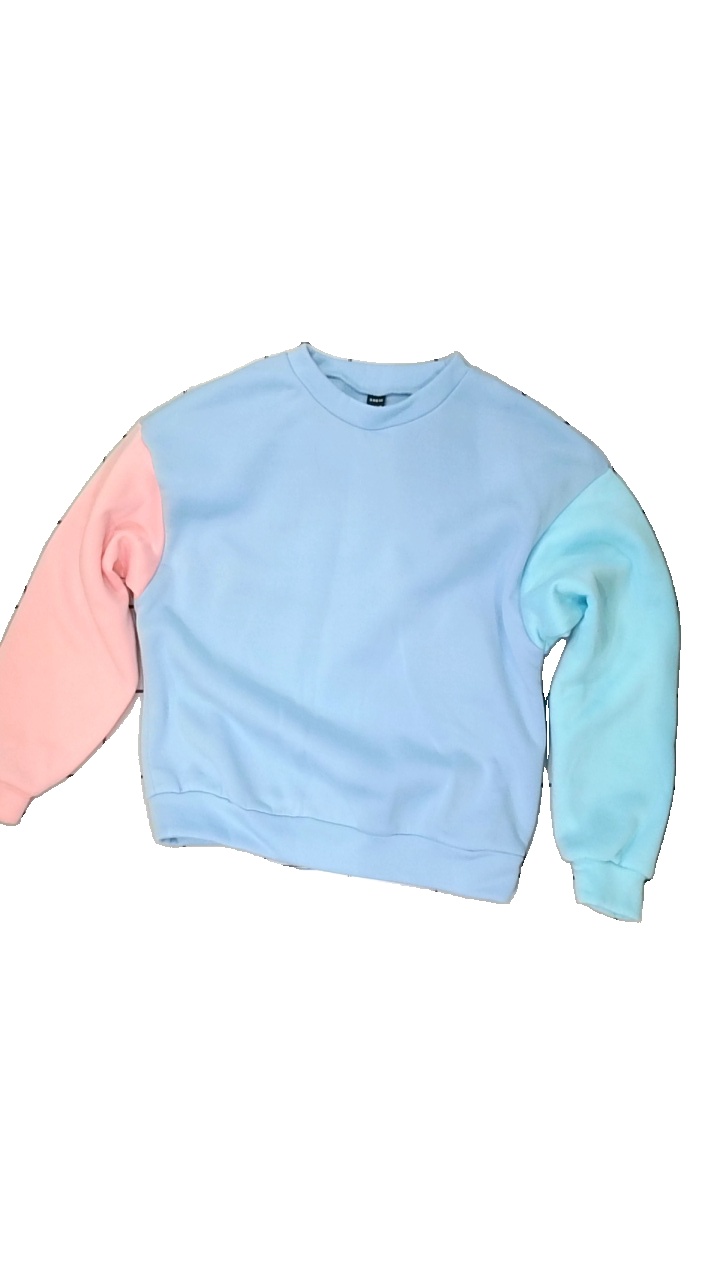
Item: Sweater (Ladies)
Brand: Shein
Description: trefärgad tjocktröja
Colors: Blue, Pink
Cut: Regular
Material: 100% polyester
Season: All
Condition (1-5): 5
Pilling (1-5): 5
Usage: Reuse
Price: <50